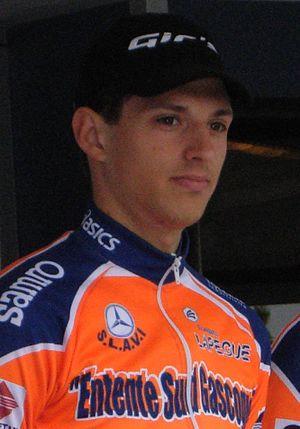
Tour de Bretagne 2013 - Présentation des équipes au départ de la deuxième étape à Ploemel - Équipe Entente Sud Gascogne Depicted person: Yoän Vérardo
Yoän Vérardo, né le 19 avril 1993 à Preignac, est un coureur cycliste français, membre du CC Marmande 47. Il pratique le cyclisme sur route et le cyclisme sur piste.